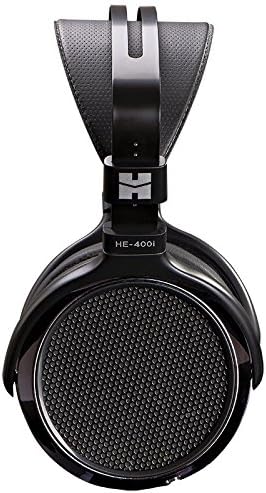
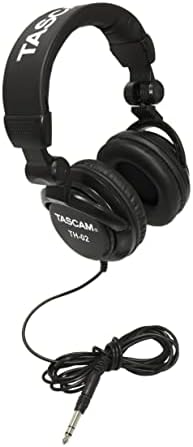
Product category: headphones
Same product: no